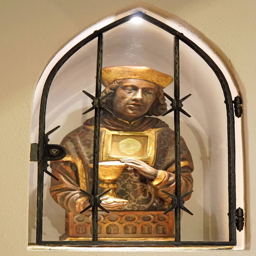
Kathedrale St. Florin